Ride of the Valkyries

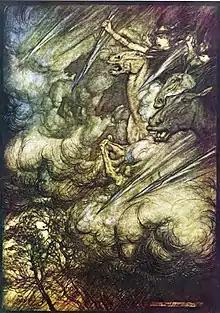
Arthur Rackham's illustration to "The Ride of the Valkyries"

The Ride of the Valkyries is the popular name of the prelude to the first scene of the third and last act of "Die Walküre", the second of the four epic music dramas that constitute the operatic cycle "Der Ring des Nibelungen" (English: "The Ring of the Nibelung"), composed by Richard Wagner.